Carolyn Beebe

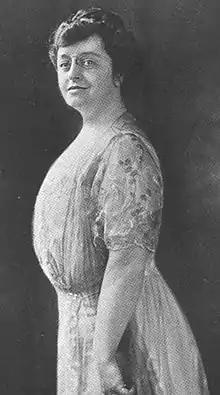
Carolyn Beebe, from a 1922 publication

Carolyn Harding Beebe (September 30, 1873 – September 24, 1950) was an American pianist born in Westfield, New Jersey. Her formal training first began when she was twelve with her aunt, Charlotte Beebe. Eventually, she began her studies under Joseph Mosenthal. She later moved abroad to Europe in 1903 to study under Moritz Moszkowski, and though she had been performing for years prior, she had her formal debut in 1903. When she moved back to the United States she began her career as a teacher for The Institute of Musical Art, which would be later known has The Juilliard School. She founded the New York Chamber Music Society in 1915, and the society had their last performance in 1937. She received a medal from the National Federation of Music Clubs in 1945 to recognize her and the New York Chamber Music Society.